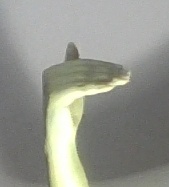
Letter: khaa